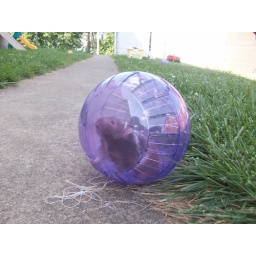
Choc running in her birthday ball